Sumant Sinha

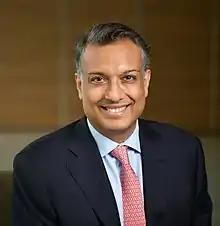

Sumant Sinha (born 12 February 1965) is an Indian businessman. He is the chairman and CEO of ReNew, a renewable energy company, which he founded in 2011.